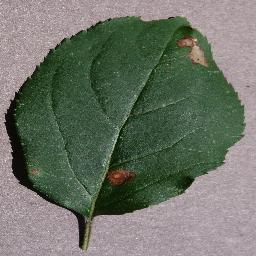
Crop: apple
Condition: black_rot